Vranya Pass

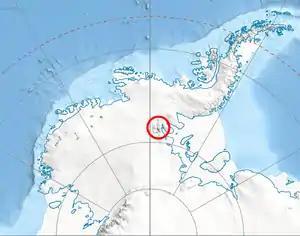
Location of Sentinel Range in Western Antarctica.

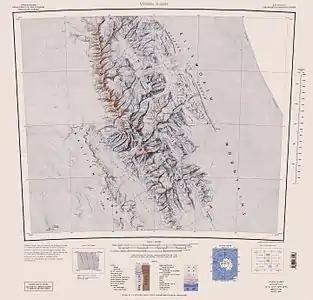
Sentinel Range map.

Vranya Pass (‘Prohod Vranya’ \'pro-hod 'vra-nya\) is the ice-covered saddle of elevation 2100 m separating Sullivan Heights from Vinson Massif in Sentinel Range, Ellsworth Mountains in Antarctica. It is part of the glacial divide between Crosswell Glacier to the northwest and Hinkley Glacier to the east.